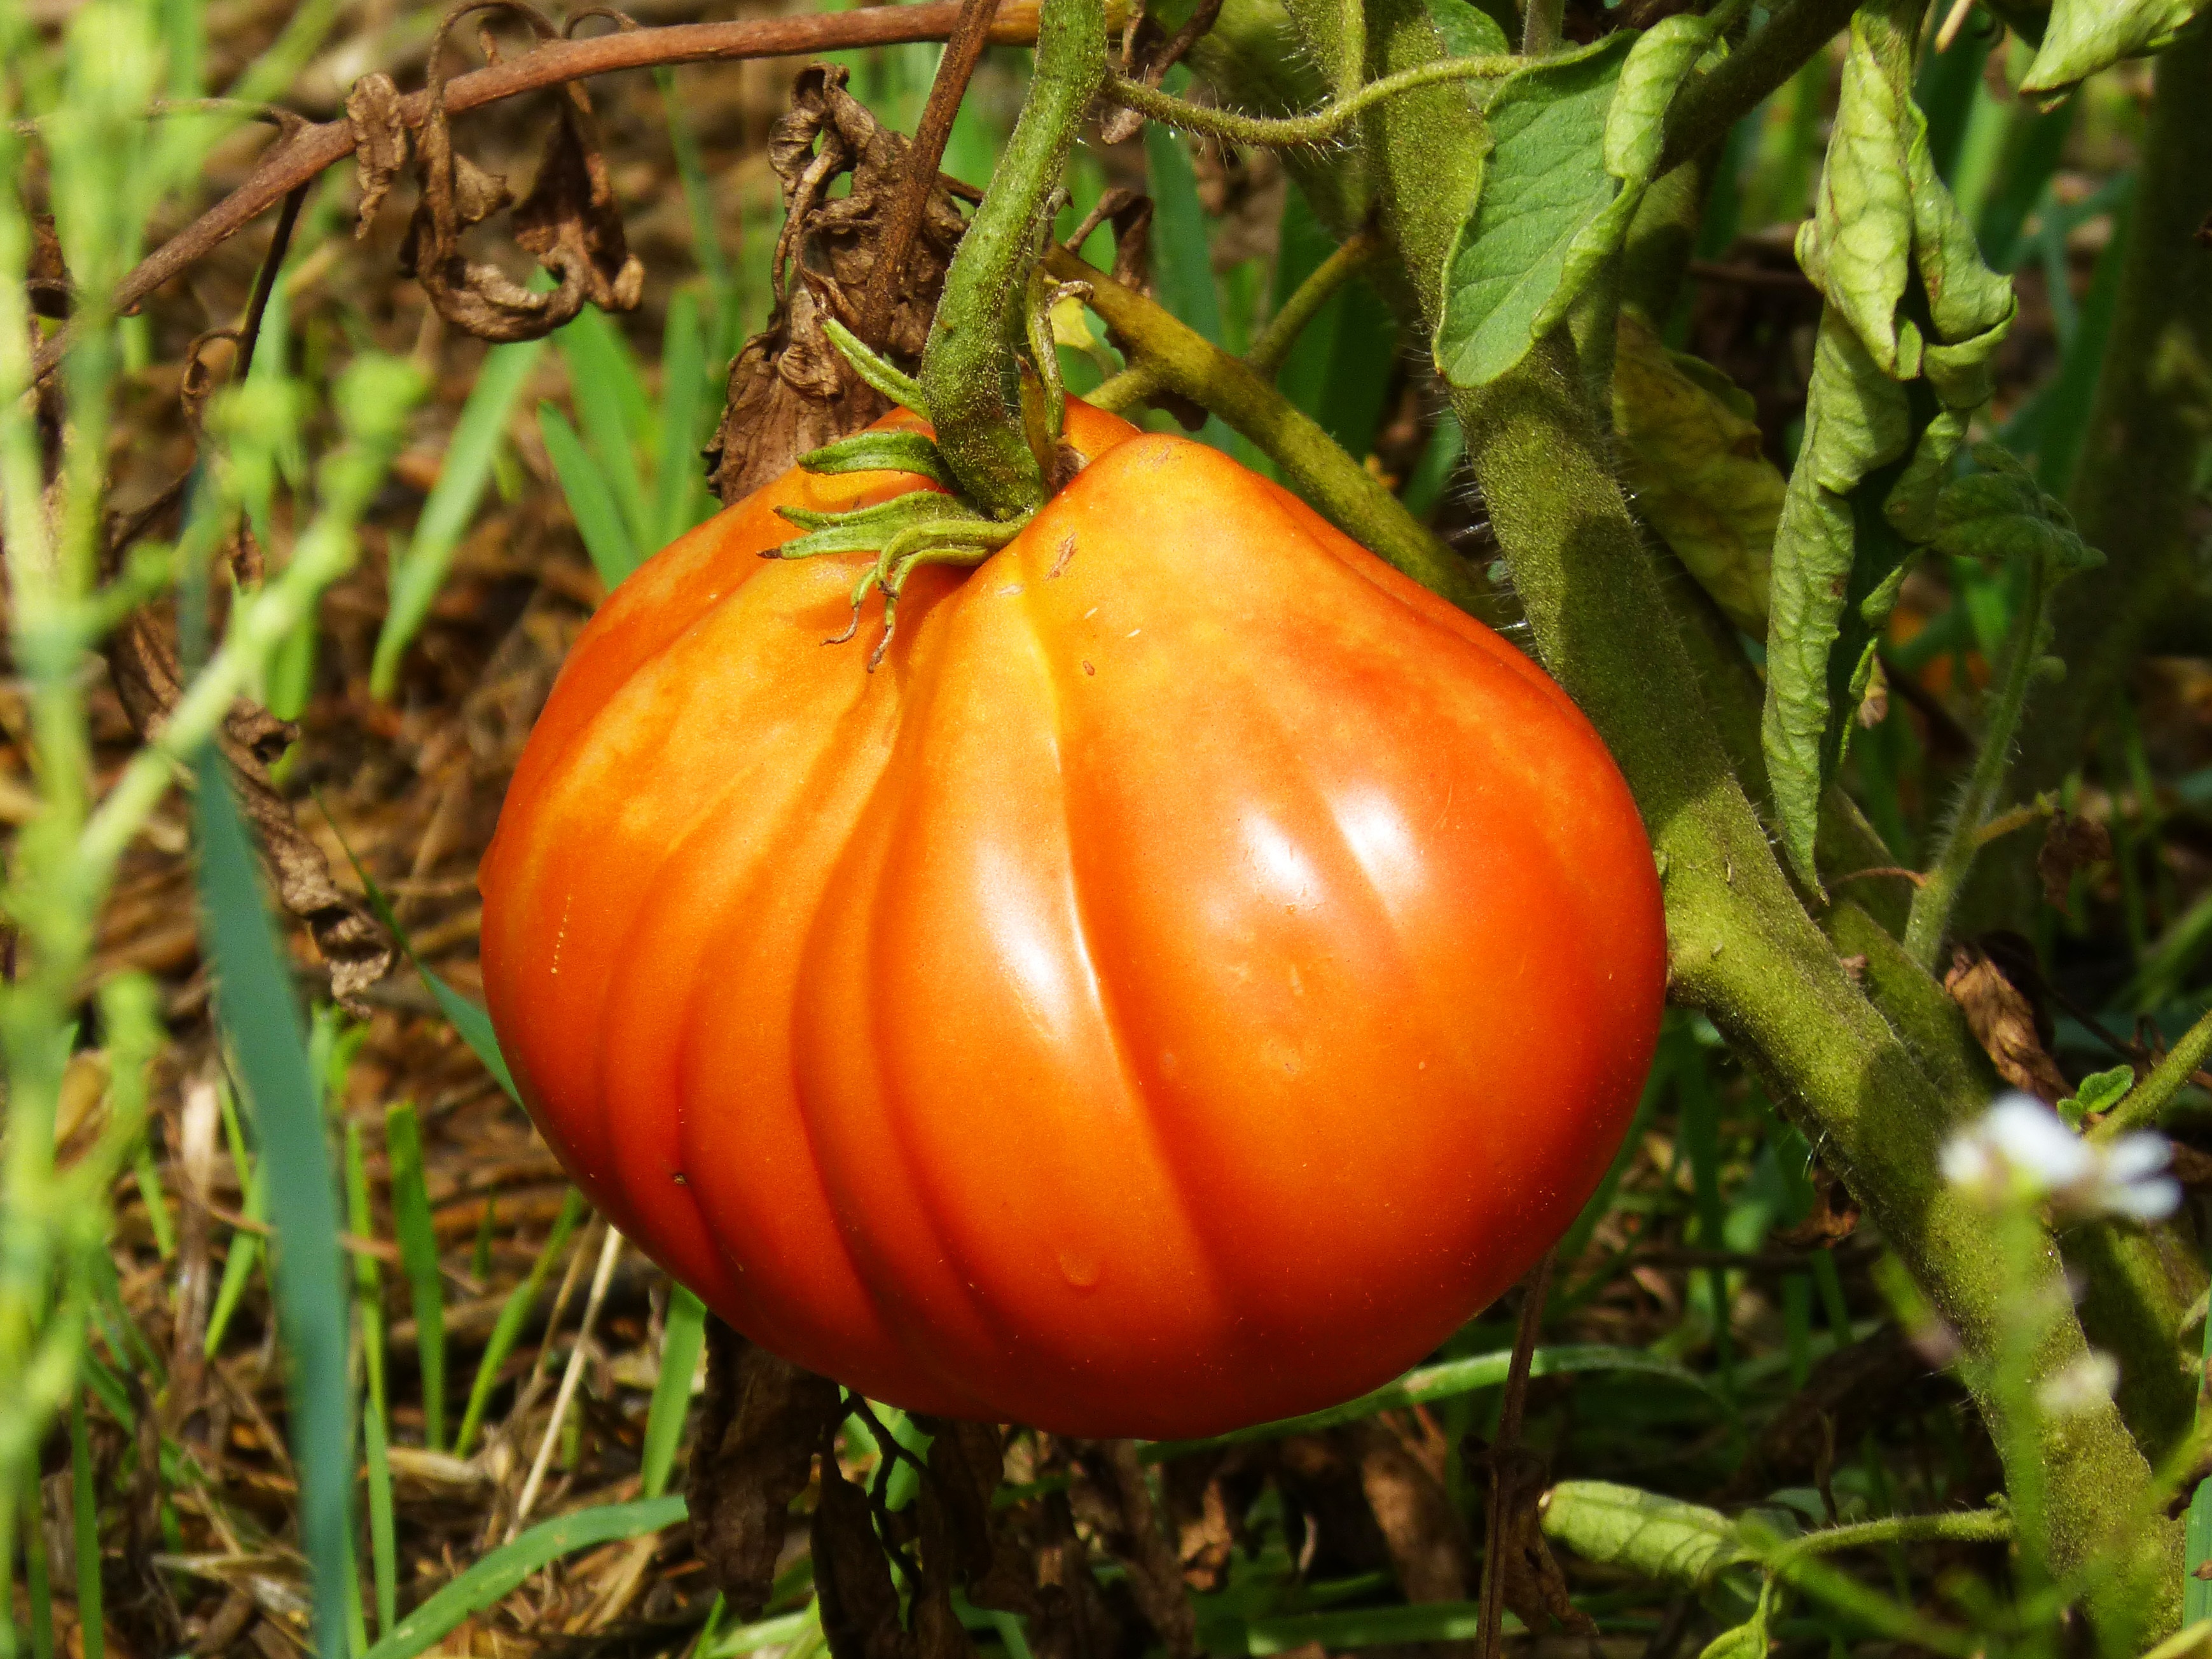
plant, fruit, flower, orchard, food, harvest, produce, vegetable, pumpkin, garden, gourd, tomato, calabaza, cucurbita, mature, flowering plant, winter squash, tomato meat, land plant, potato and tomato genus